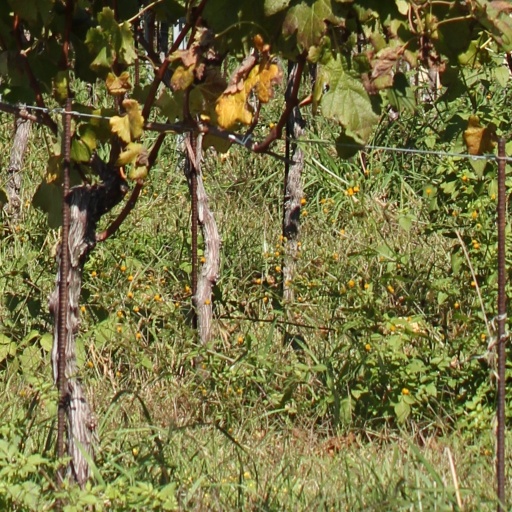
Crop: grape